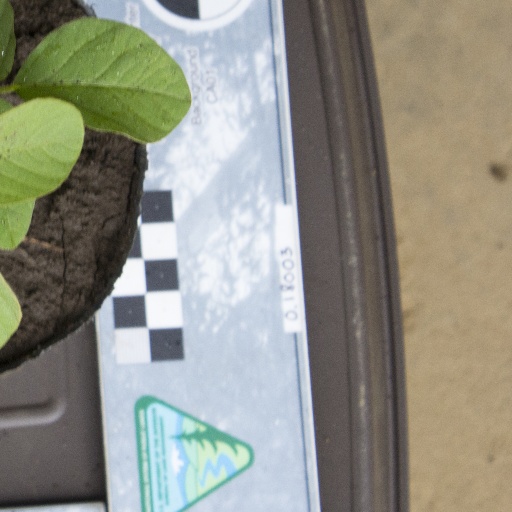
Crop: soybean